Calvary

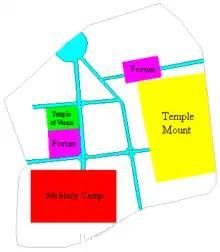
Jerusalem after being rebuilt by Hadrian: Two main east–west roads were built, as well as two main north–south roads.

The traditional location of Golgotha derives from its identification by Queen Mother Helena, mother of Constantine the Great, in 325. Less than away, Helena also identified the location of the tomb of Jesus and claimed to have discovered the True Cross; her son, Constantine, then built the Church of the Holy Sepulchre around the whole site. In 333, the author of the "Itinerarium Burdigalense", entering from the east, described the result: